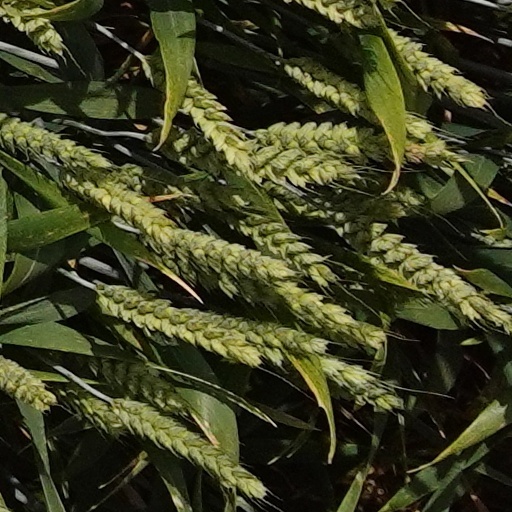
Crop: wheat